Terence Otway

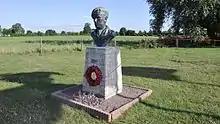
Bust of Lt Col Otway DSO at Merville

Lieutenant Colonel Terence Brandram Hastings Otway DSO, (15 June 1914 – 23 July 2006) was an officer in the British Army, best known for his role as commander of the paratroop assault on the Merville Battery on D-Day.